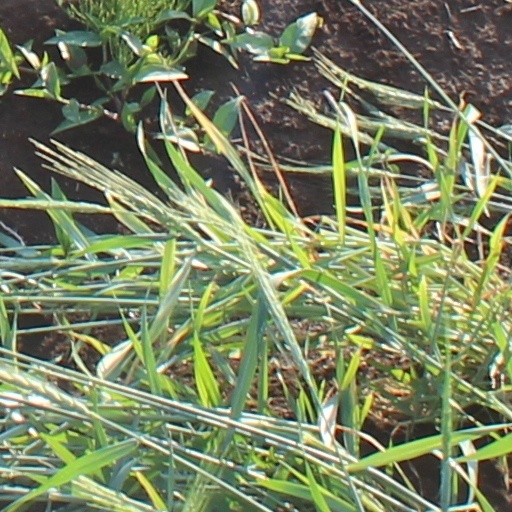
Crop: wheat